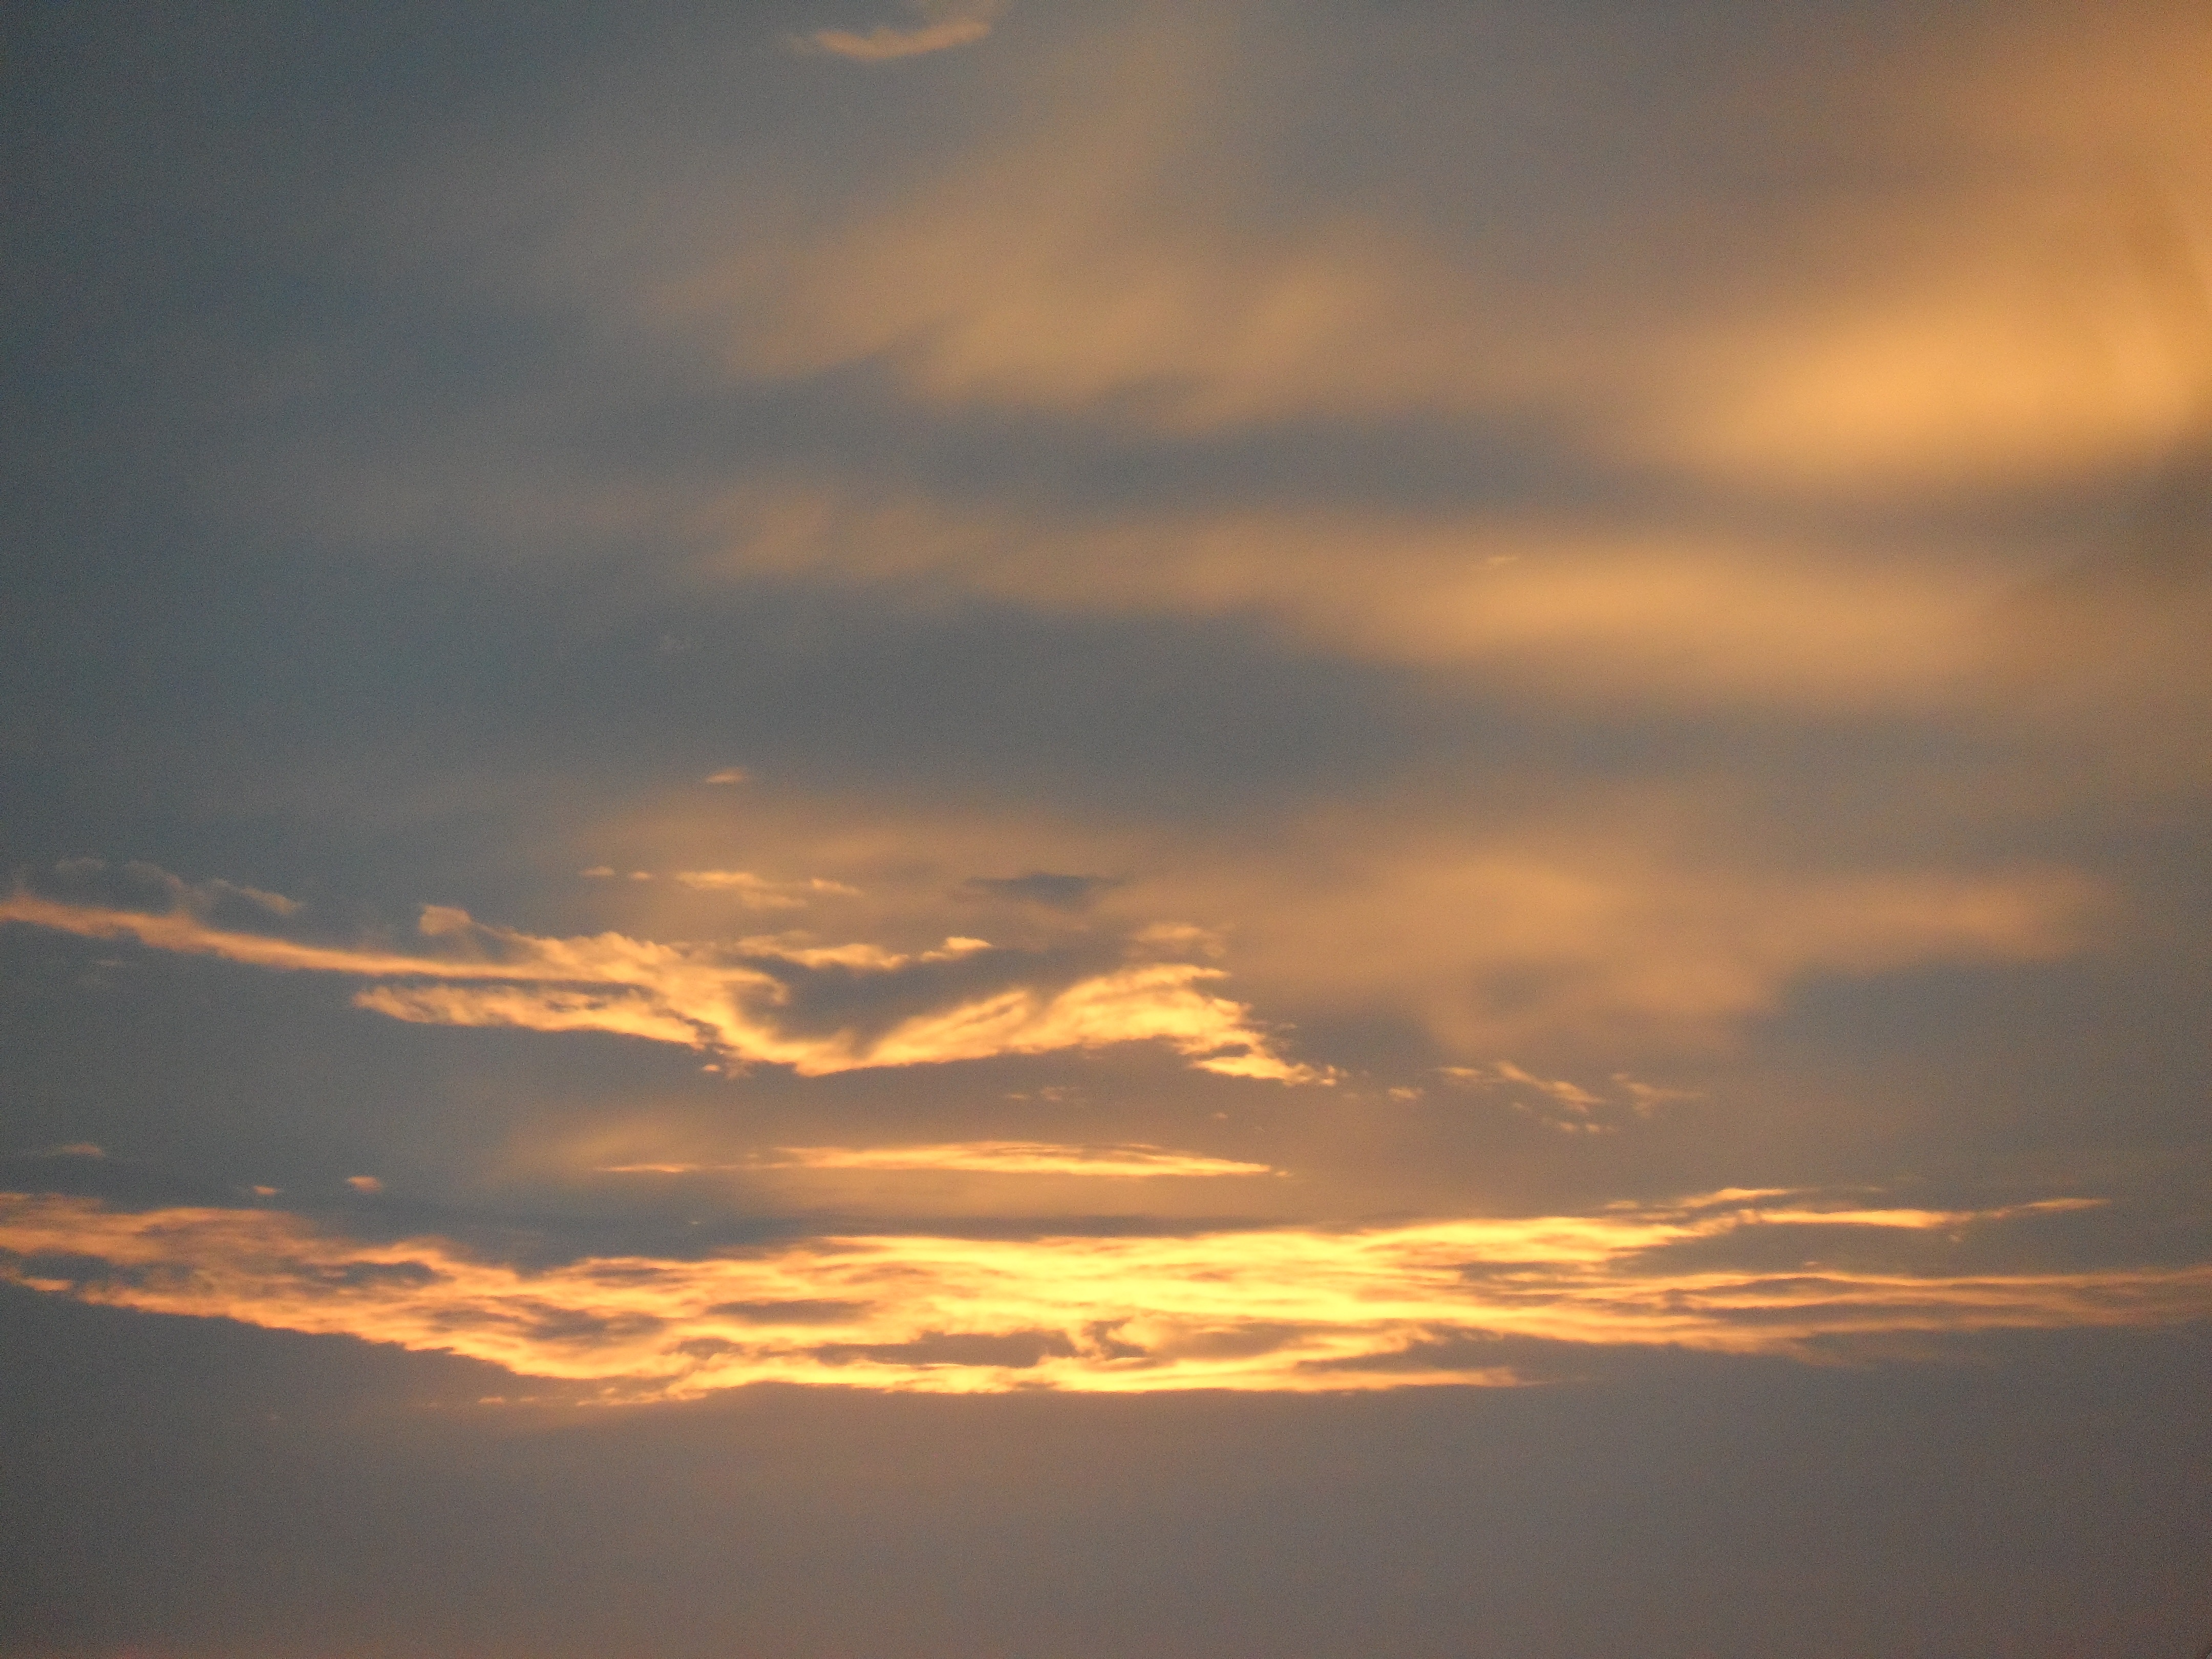
sea, horizon, cloud, sky, sun, sunrise, sunset, sunlight, morning, dawn, atmosphere, dusk, evening, heaven, cumulus, cloudscape, background, sunset sky, cloudy sky, sky clouds, afterglow, meteorological phenomenon, red sky at morning